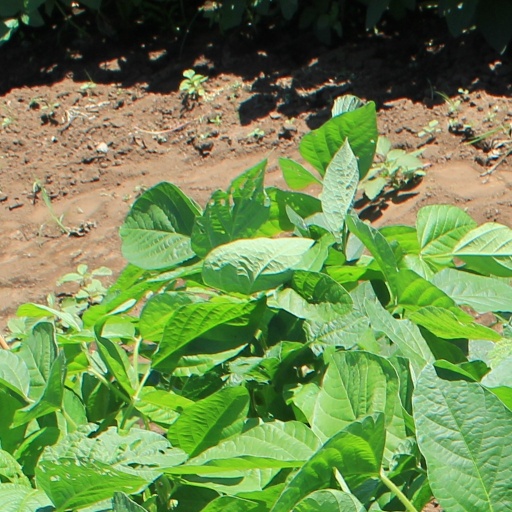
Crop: soybean